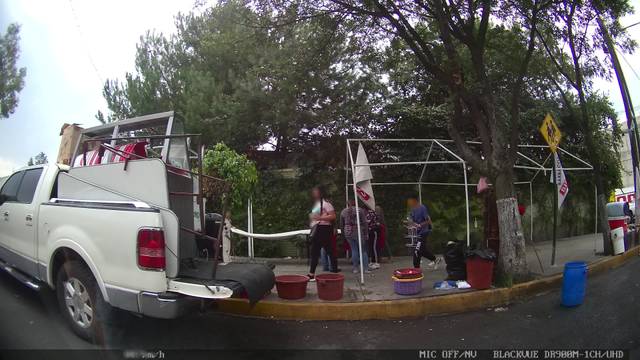
Region: Mexico
Coordinates: 19.368, -99.233